Bay of Pigs Invasion

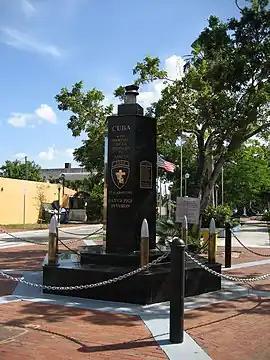
The Bay of Pigs Memorial in Little Havana, Miami

During the night of 17–18 April, the force at Red Beach came under repeated counter-attacks from the Cuban Army and militia. As casualties mounted and ammunition was used up, the "brigadistas" steadily gave way. Airdrops from four C-54s and 2 C-46s had only limited success in landing more ammunition. Both the "Blagar" and "Barbara J" returned at midnight to land more ammunition, which proved insufficient for the "brigadistas". Following desperate appeals for help from Oliva, San Román ordered all of his M41 tanks to assist in the defense. During the night fighting, a tank battle broke out when the "brigadista" M41 tanks clashed with the T-34-85 tanks of the Cuban Army. This sharp action forced back the "brigadistas."